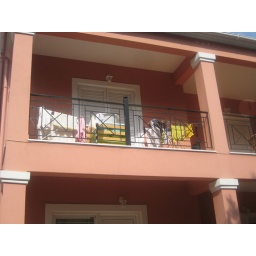
hanging laundry in pink house